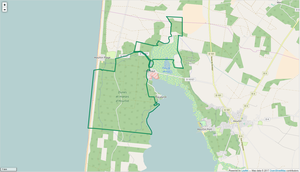
Périmètre de la RNN des Dunes et marais d'Hourtin.
La réserve naturelle nationale des dunes et marais d'Hourtin est une réserve naturelle nationale de Gironde en région Nouvelle-Aquitaine. Créée en 2009, elle occupe une surface de 2 150 ha entre le littoral et le nord-ouest du lac d'Hourtin et de Carcans.